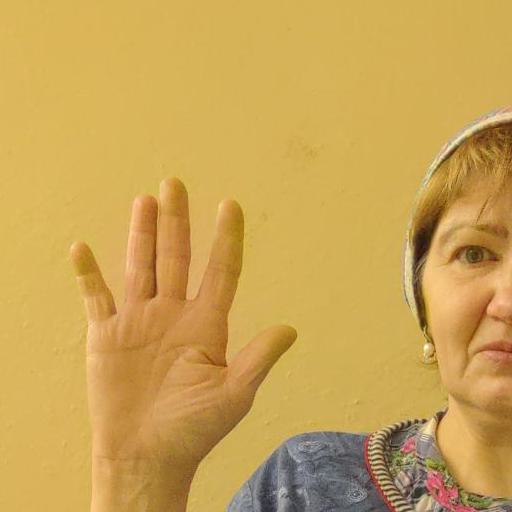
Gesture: palm